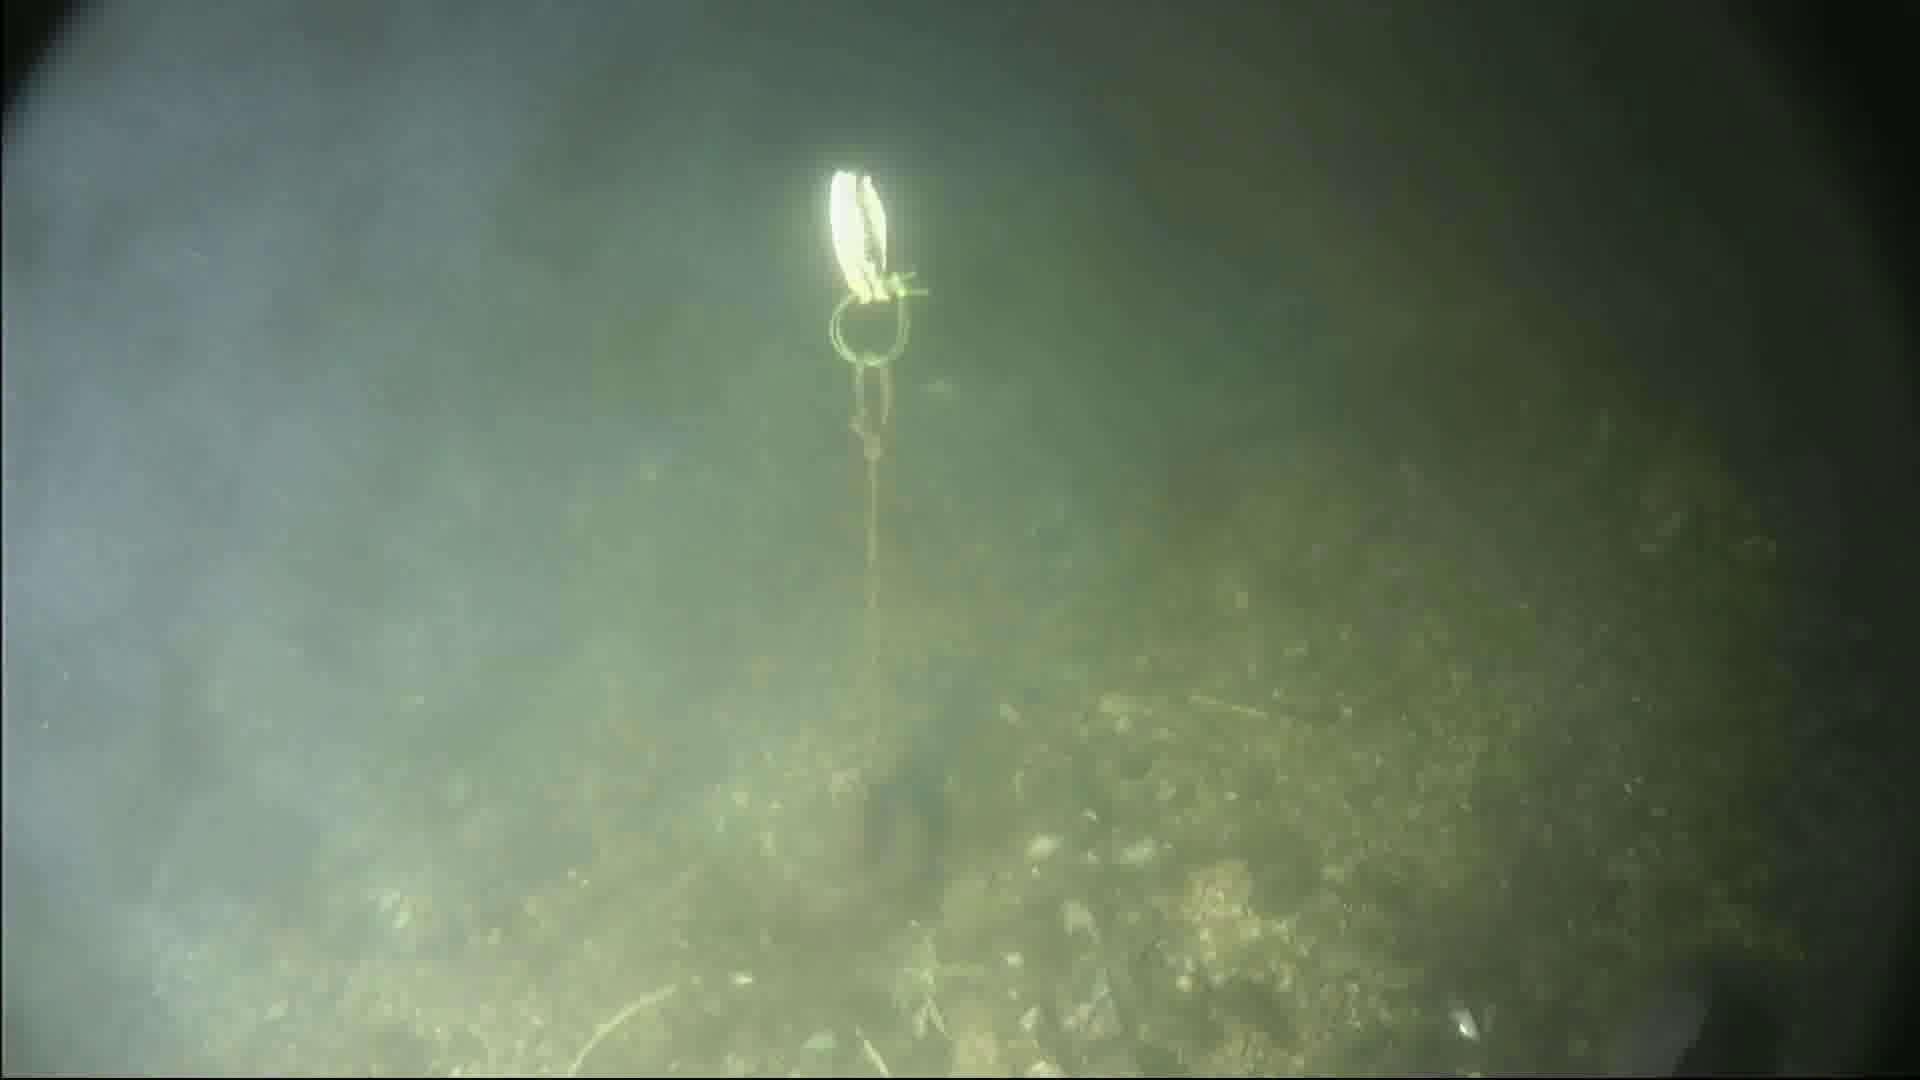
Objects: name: fish
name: crab